Hamilton Fish Park

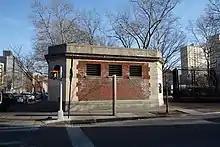
An auxiliary building at Pitt and Houston Streets

In the early 1980s, residents of the surrounding area founded the Committee to Save Hamilton Fish Park. Through the committee's efforts, the New York City Landmarks Preservation Commission (LPC) designated the recreation center as a New York City landmark in 1982, although the pool was not designated as a landmark. The NYC Parks budget had increased greatly by 1982, and the agency set aside $6 million for a renovation designed by John Ciardullo. The plans from Ciardullo had been developed in 1978, but no money had been made available at the time.